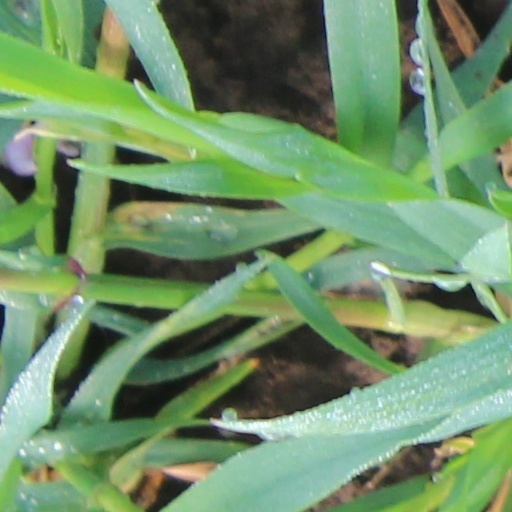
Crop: wheat